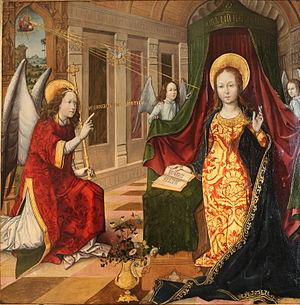
Jan Mombaer, né à Bruxelles vers 1460, et décédé à Paris, le 29 décembre 1501, est un chanoine régulier de la congrégation de Windesheim. Outre son activité de réformateur en France, il s'est consacré à la rédaction d'hymnes liturgiques et de traités méthodiques pour la méditation. Son œuvre aurait influencé indirectement saint Ignace de Loyola.